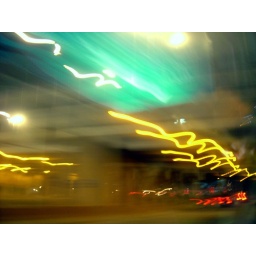
Taken somewhere near Chicago at night. (The green blur is a highway sign overhead.)